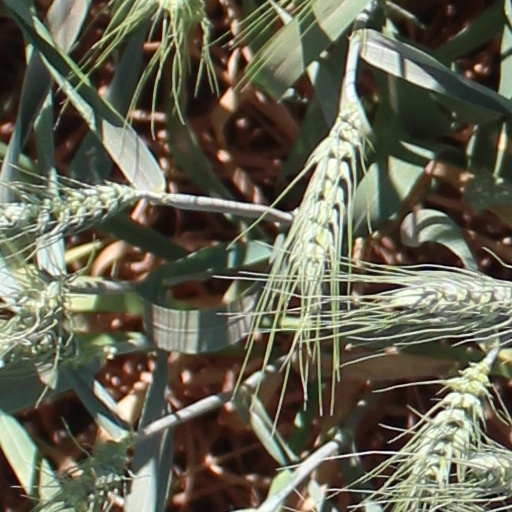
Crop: wheat